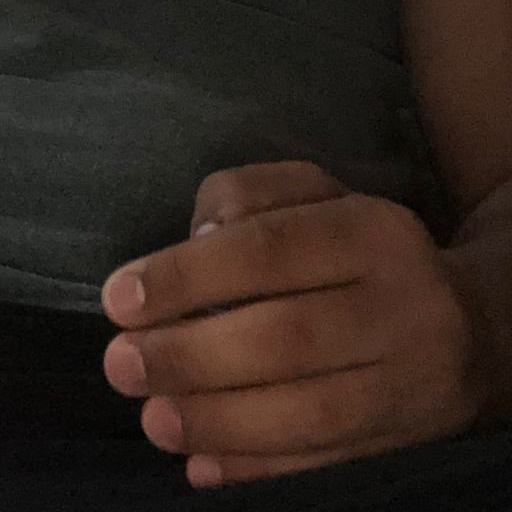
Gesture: no_gesture